Describe the emotion expressed in this image:  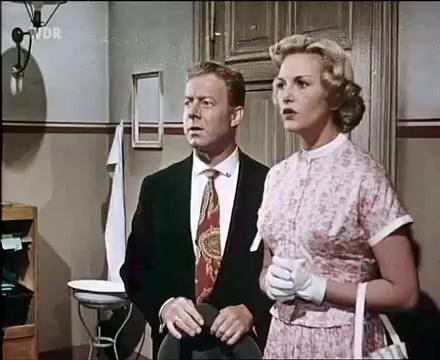
This person displays Pain, valence and arousal with low intensity.